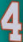
Number: 4